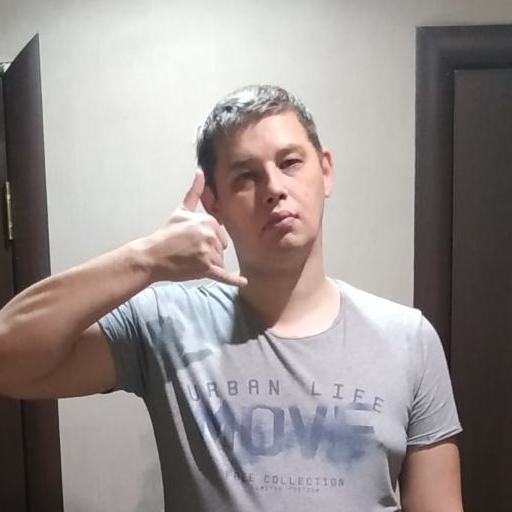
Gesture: call